Bang Sue district

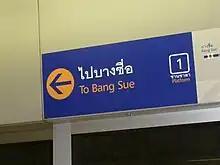
Metro Station sign on the Blue Line of the Bangkok MRT

Bang Sue District hosts a MRT Blue Line station at Bang Sue MRT station, the interchange station between the Blue Line and MRT Purple Line at Tao Poon MRT station and Purple Line Bang Son and Wong Sawang stations.